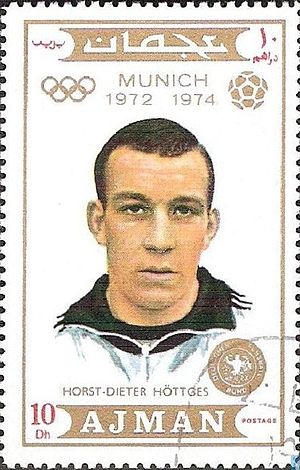
Horst-Dieter Höttges
Horst-Dieter Höttges er en tidligere tysk fodboldspiller, der som forsvarsspiller på det vesttyske landshold var med til at vinde guld ved både EM i 1972 og VM i 1974. Han deltog desuden ved VM i 1966 hvor tyskerne vandt sølv, samt ved VM i 1970.